List of ships in The Adventures of Tintin

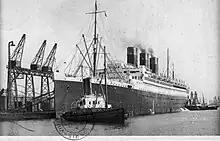
The "Paris" transatlantic.

In early 1942, he gathered a wealth of written and iconographic documentation to prepare for writing "The Secret of the Unicorn", the eleventh volume of the series. He relied in particular on the model collection of Prince Rodolphe de Croÿ and scale models provided by the Chauveau brothers, antique dealers from Brussels. These documents included numerous sketches of vessels inspired by those of the French Royal Navy, even though Hergé likely never visited the National Maritime Museum in Paris. He also initiated a collaboration with model maker Gérard Liger-Belair, manager of a model shop in Brussels. Hergé commissioned him to create an accurate model of "The Unicorn" to verify the ship's conformity with his drawings and to realistically represent it from different angles.